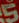
Number: 5